2019 SpeedyCash.com 400

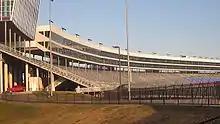
Texas Motor Speedway, the track where the race was held.

Texas Motor Speedway is a speedway located in the northernmost portion of the U.S. city of Fort Worth, Texas – the portion located in Denton County, Texas. The track measures around and is banked 24 degrees in the turns, and is of the oval design, where the front straightaway juts outward slightly. The track layout is similar to Atlanta Motor Speedway and Charlotte Motor Speedway (formerly Lowe's Motor Speedway). The track is owned by Speedway Motorsports, Inc., the same company that owns Atlanta and Charlotte Motor Speedways, as well as the short-track Bristol Motor Speedway.